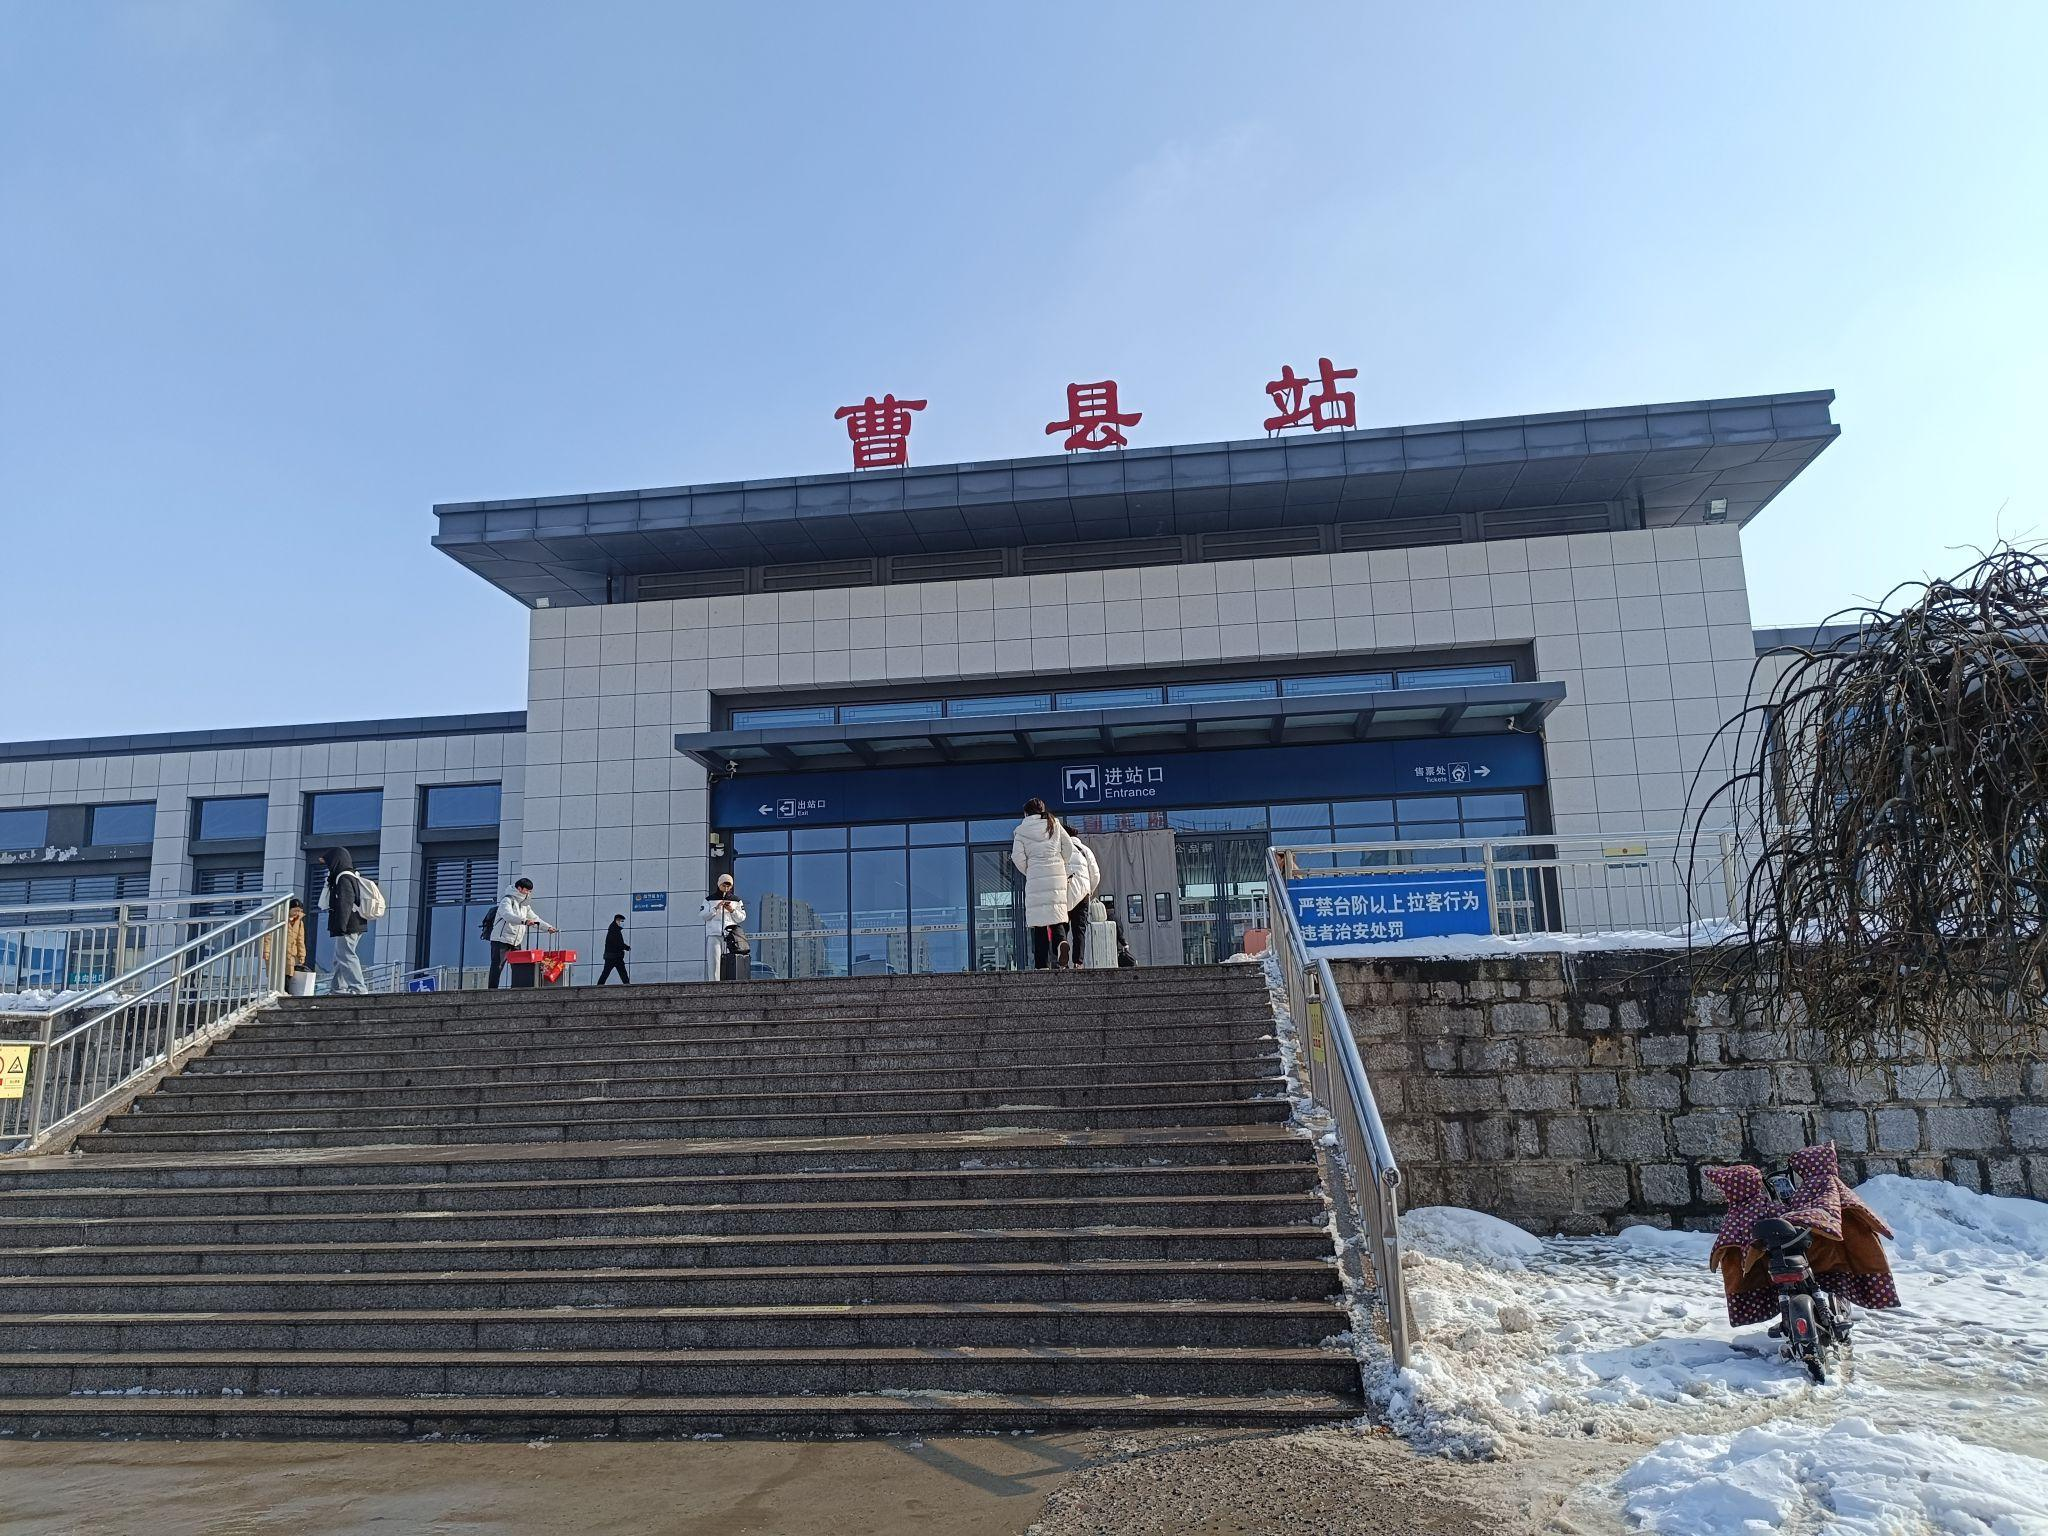
地标名称：曹县站
所在城市：菏泽市·曹县